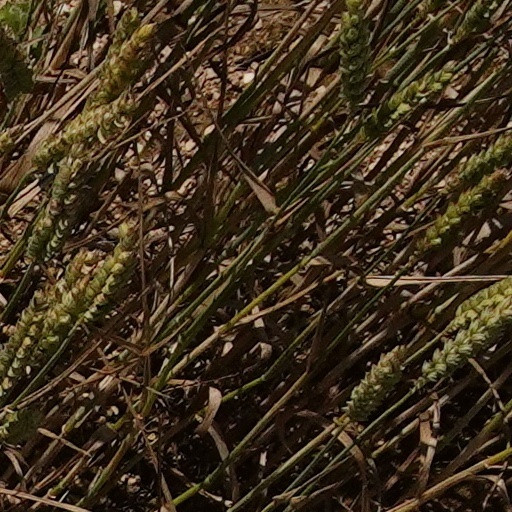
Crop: wheat